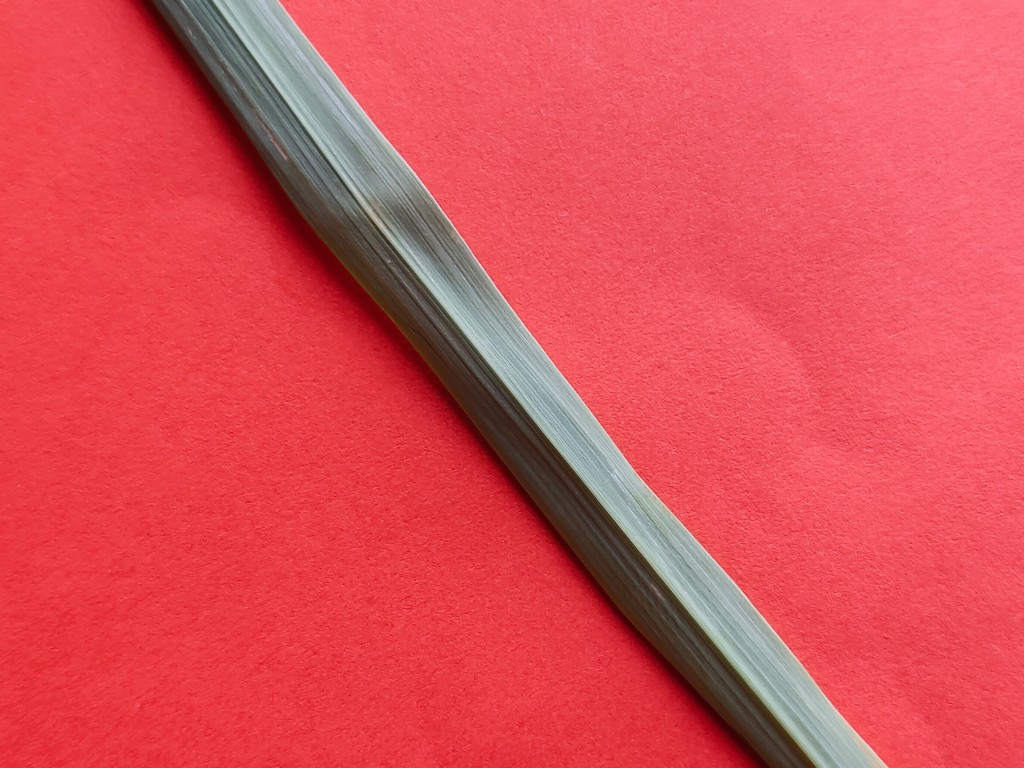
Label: Healthy